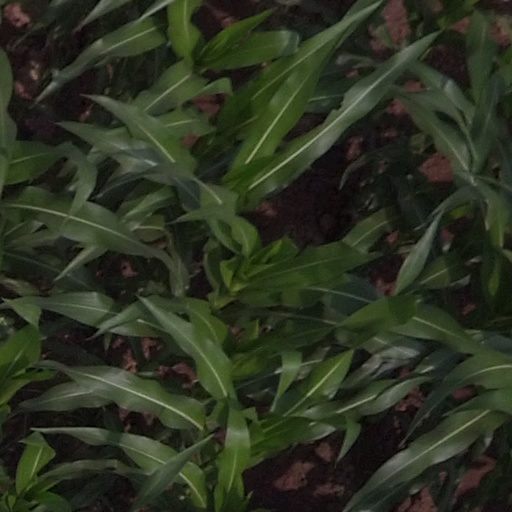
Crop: maize; corn